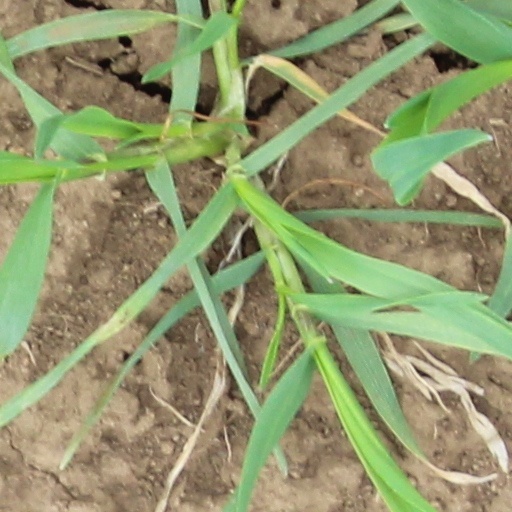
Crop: wheat